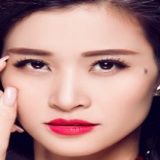
ca sĩ Đông Nhi